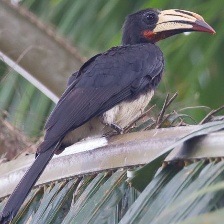
Species: AFRICAN PIED HORNBILL
Scientific name: TOCKUS FASCIATUS
ImageNet parent category: hornbill